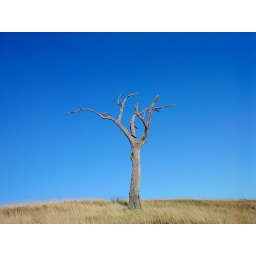
the hill near the lake eppalock